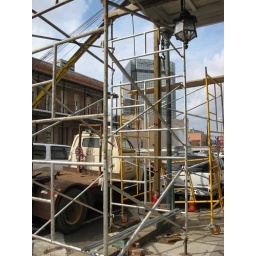
Scaffolding on the sidewalk in front of the building and the corner column.